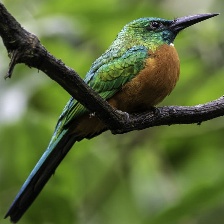
Species: GREAT JACAMAR
Scientific name: JACAMEROPS AUREUS